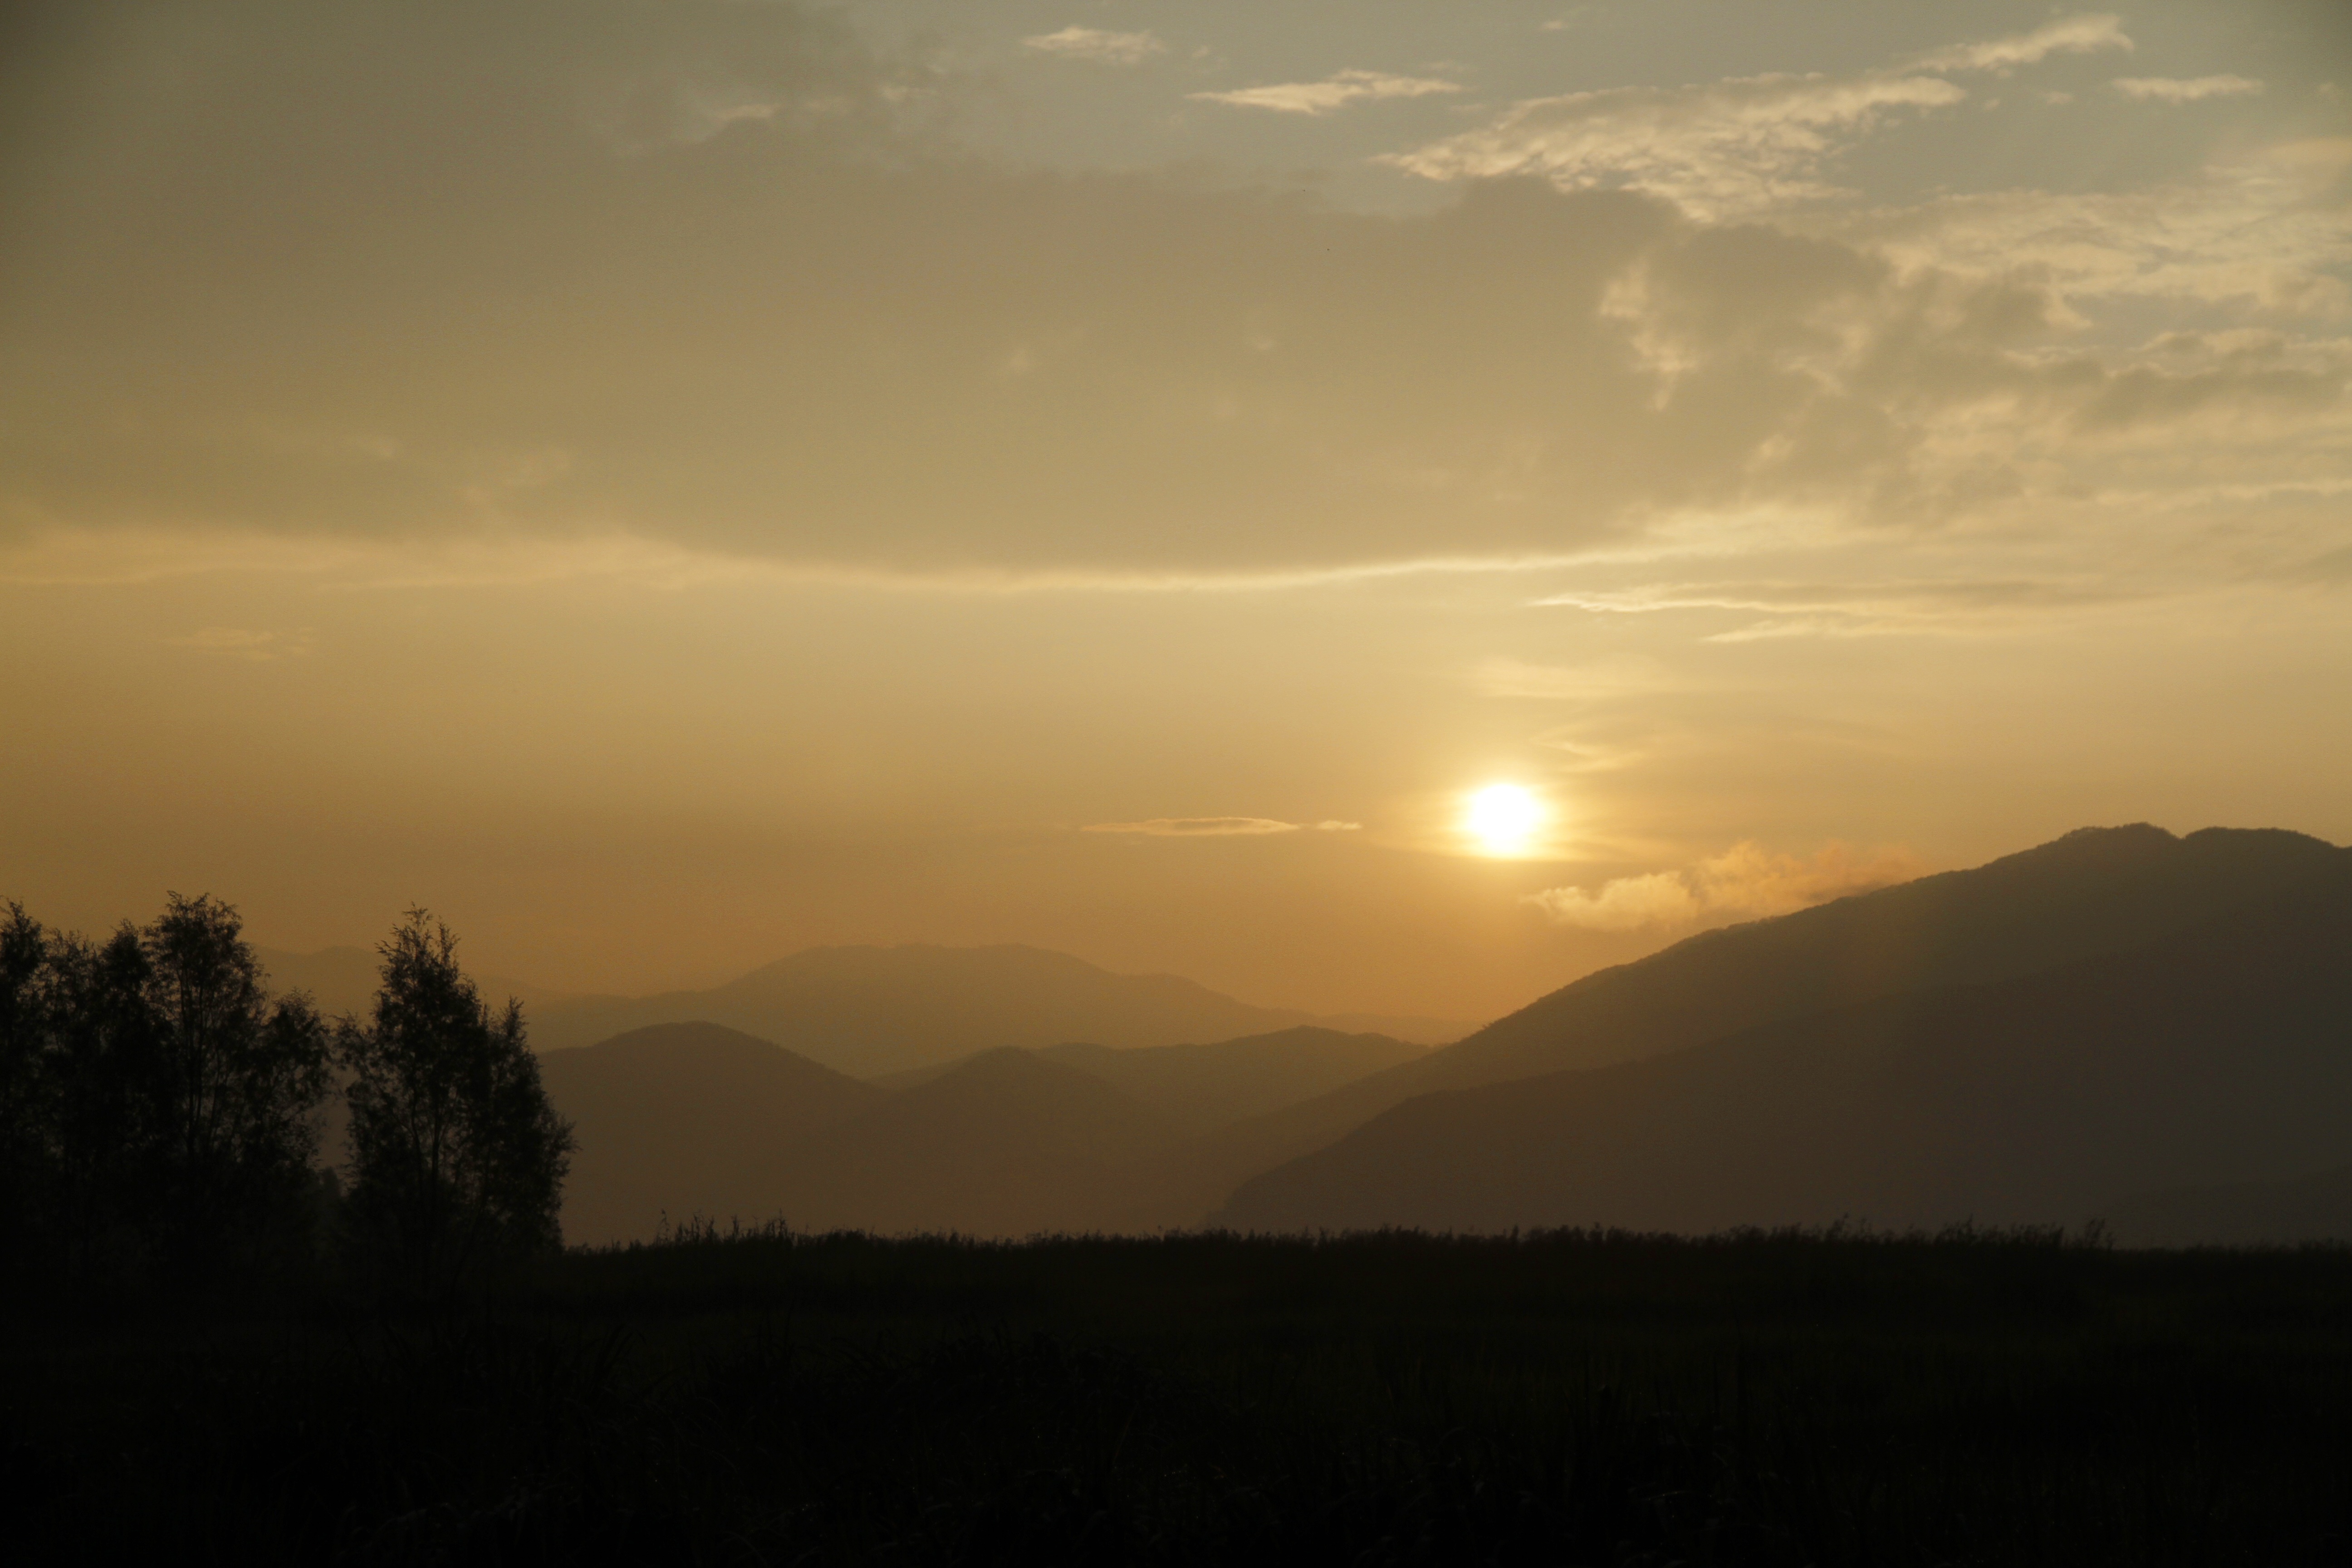
nature, horizon, mountain, cloud, sky, sun, sunrise, sunset, mist, sunlight, morning, hill, dawn, atmosphere, dusk, evening, haze, hills, afterglow, lugu lake, atmospheric phenomenon, mountainous landforms, red sky at morning